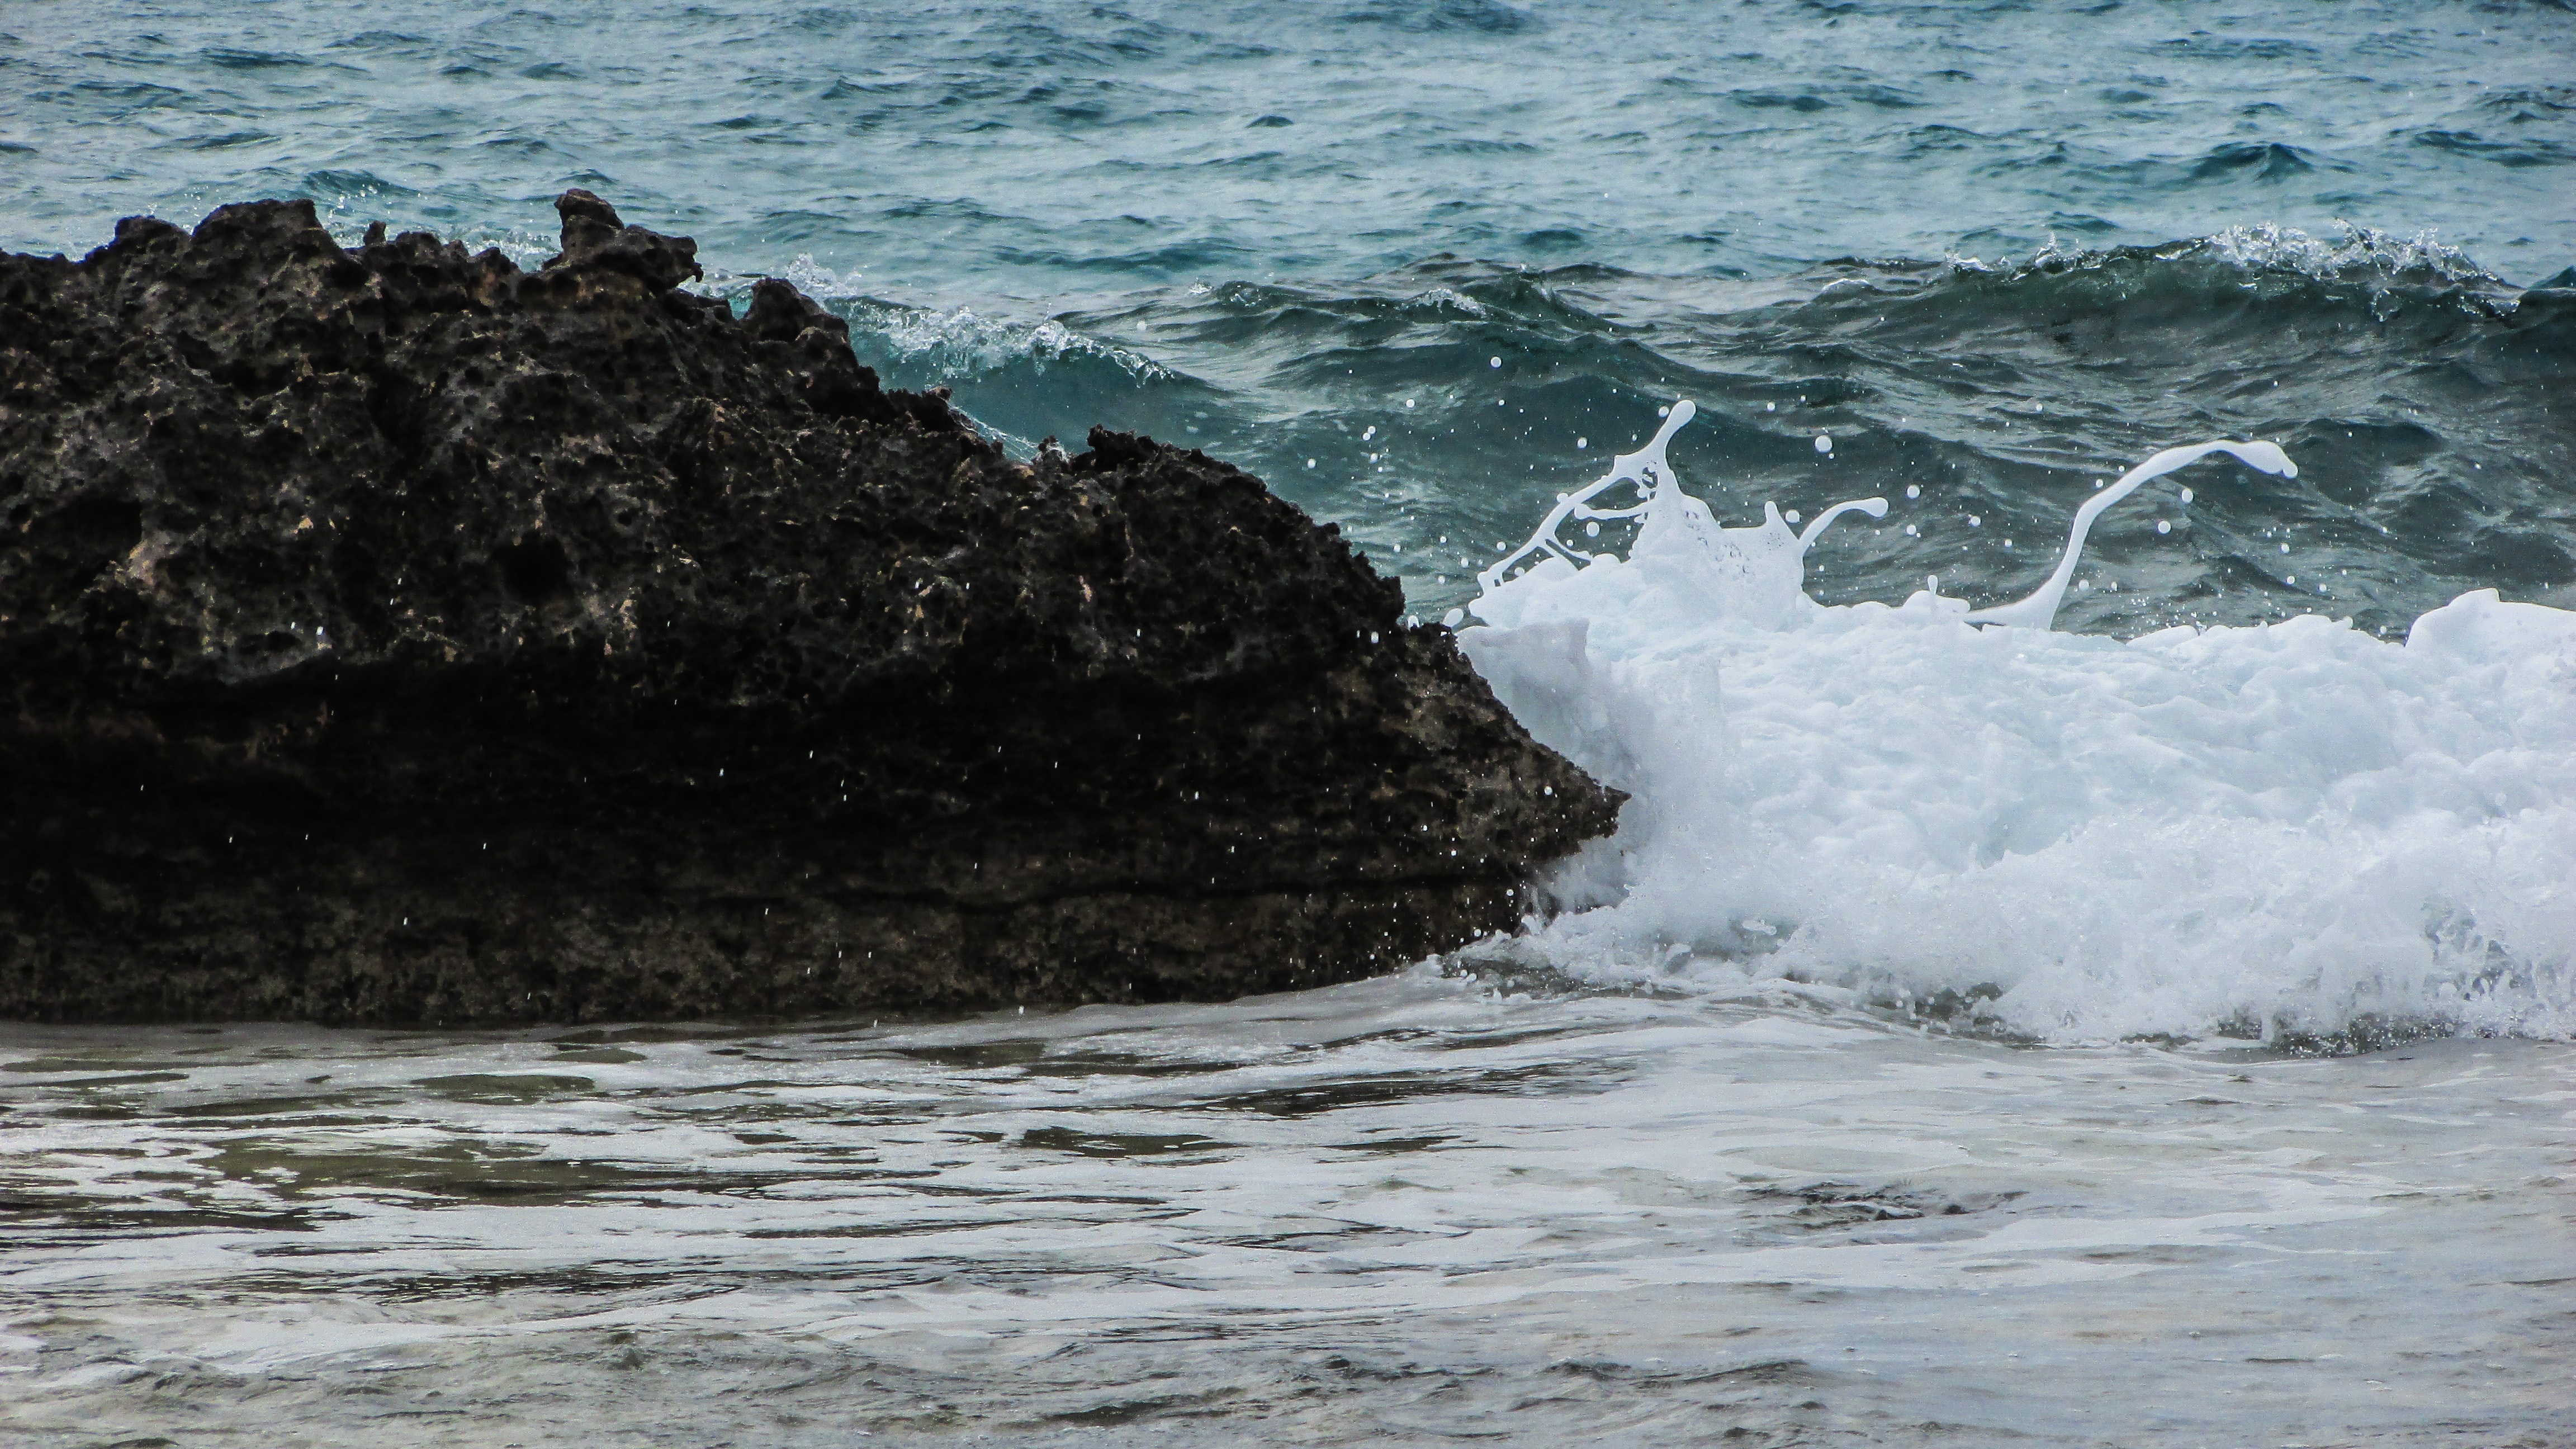
beach, sea, coast, water, rock, ocean, liquid, shore, wave, cliff, foam, cove, splash, spray, bay, rapid, terrain, body of water, energy, cyprus, cape, smashing, wind wave